Angelina Jordan

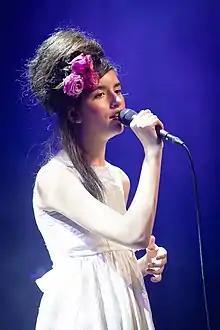
Jordan in 2018

Angelina Jordan Astar (born 10 January 2006) is a Norwegian singer whose audition for the 2014 season of "Norway's Got Talent" at the age of seven, singing "Gloomy Sunday" in the style of Billie Holiday, became a viral video online and brought her worldwide press coverage. She went on to win the competition at the age of eight with her performance of George Gershwin's "Summertime". Since then, she has worked to raise money on behalf of environmental causes and various children's charities. She always performs barefoot, after befriending a young shoeless girl and giving her shoes to her. Jordan later wrote a book about the experience, "Mellom to hjerter (Between Two Hearts)".